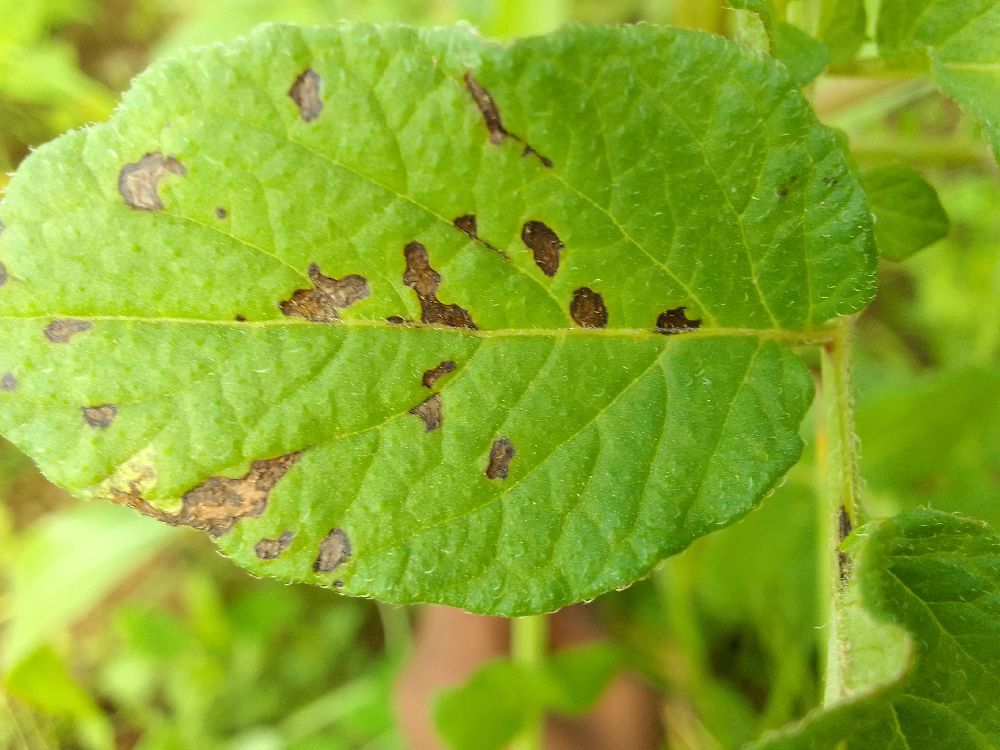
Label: Early blight